Mario Cantone

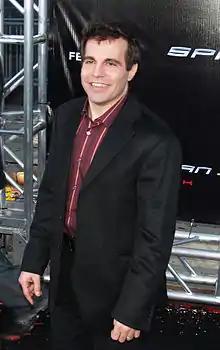
Cantone in April 2007

Mario Cantone (born December 9, 1959) is an American comedian, writer, actor, singer, and television host. He is best known for his numerous stage shows. He played Anthony Marentino in "Sex and the City" and Terri in "Men in Trees" (2006–2008). He hosted the children's television program "Steampipe Alley", which aired on WWOR-TV from 1988 to 1993.